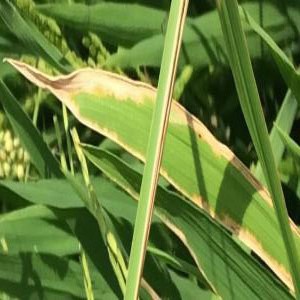
Disease: Bacterialblight